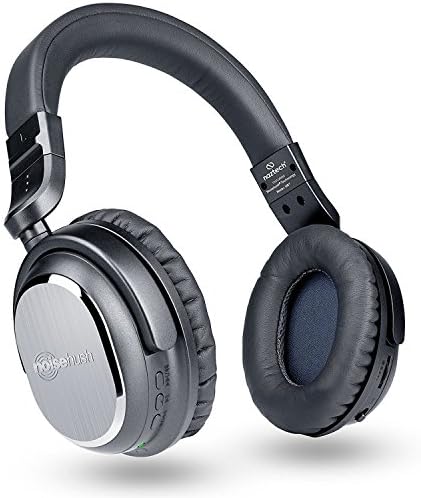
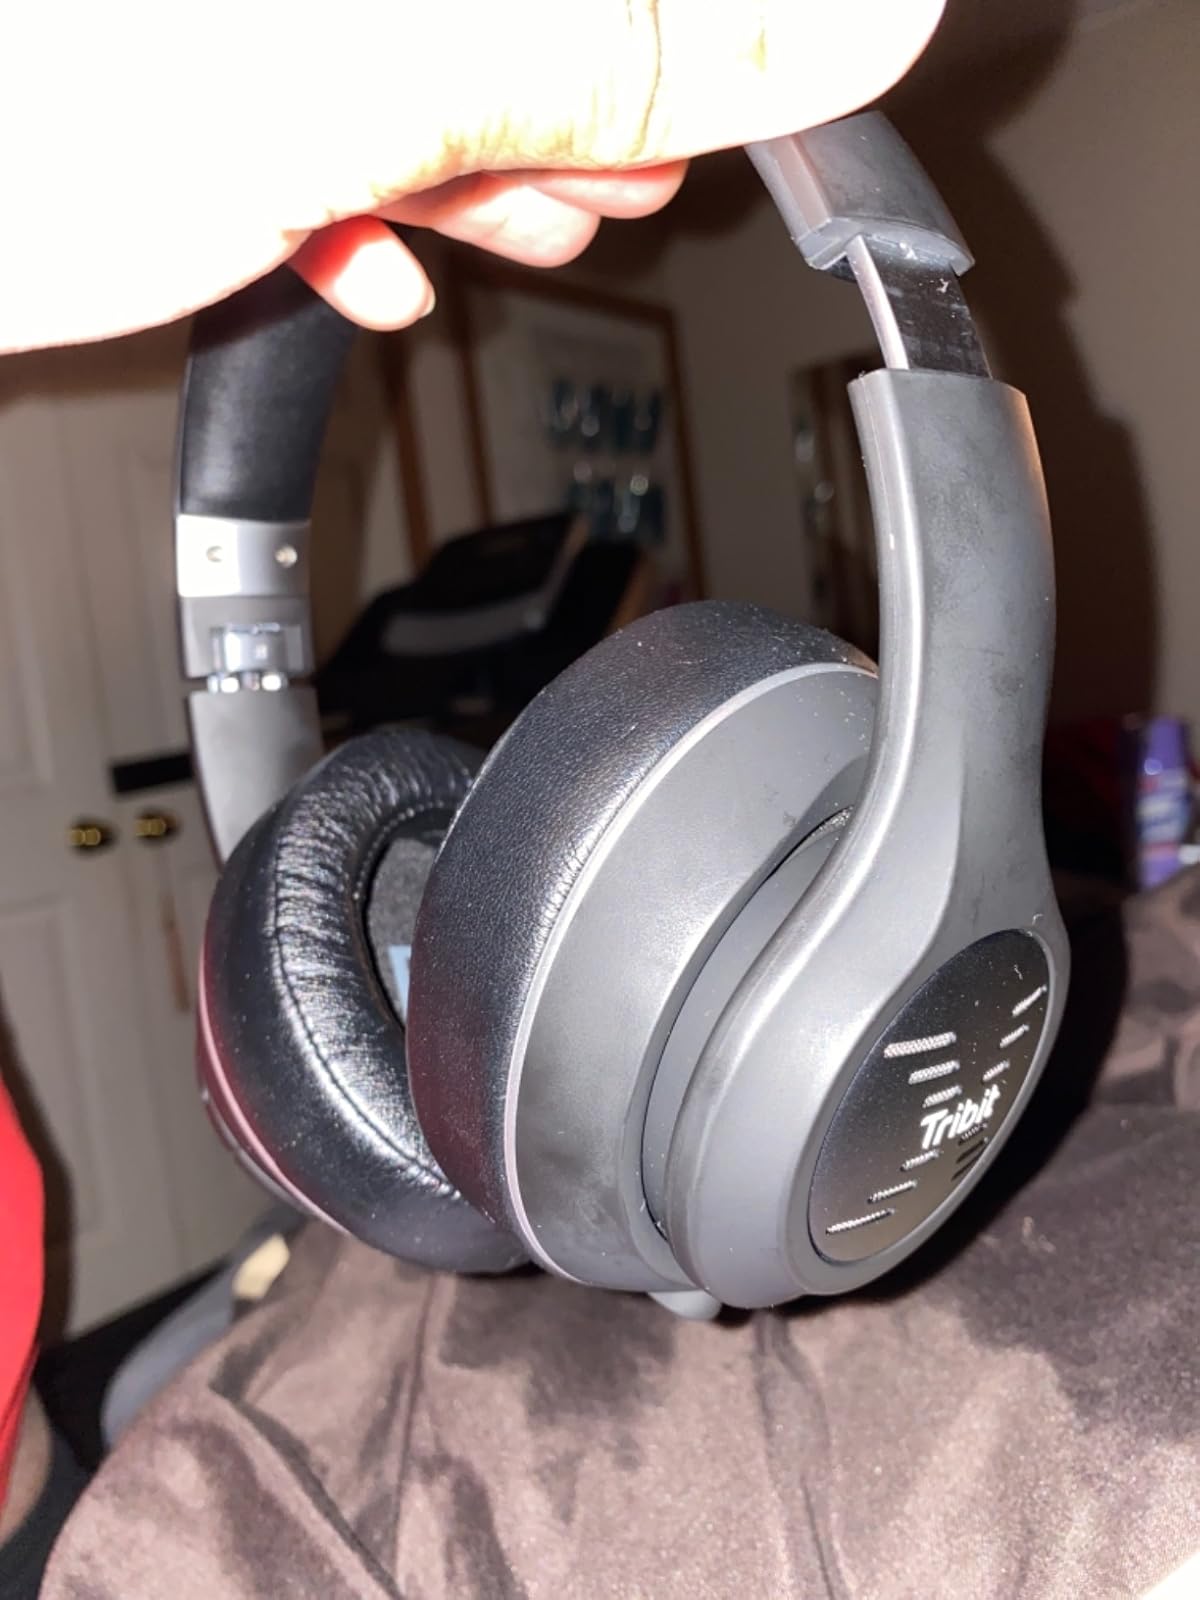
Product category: headphones
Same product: no